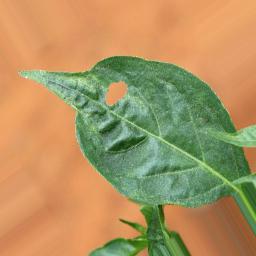
Label: mites_and_trips